Our Island Story

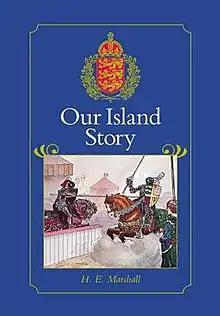

Our Island Story: A Child's History of England, published abroad as An Island Story: A Child's History of England, is a book by the British author Henrietta Elizabeth Marshall, first published in 1905 in London by T. C. & E. C. Jack.